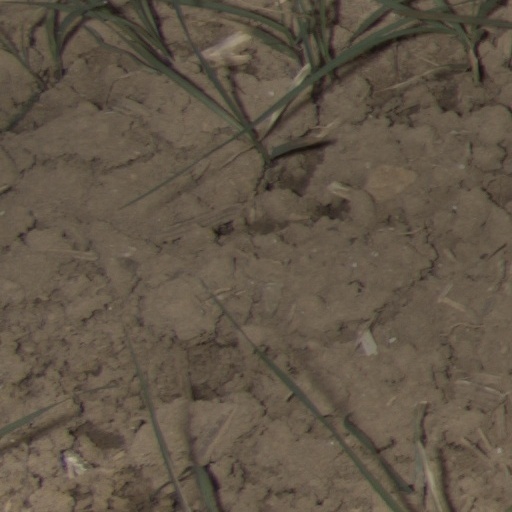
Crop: wheat